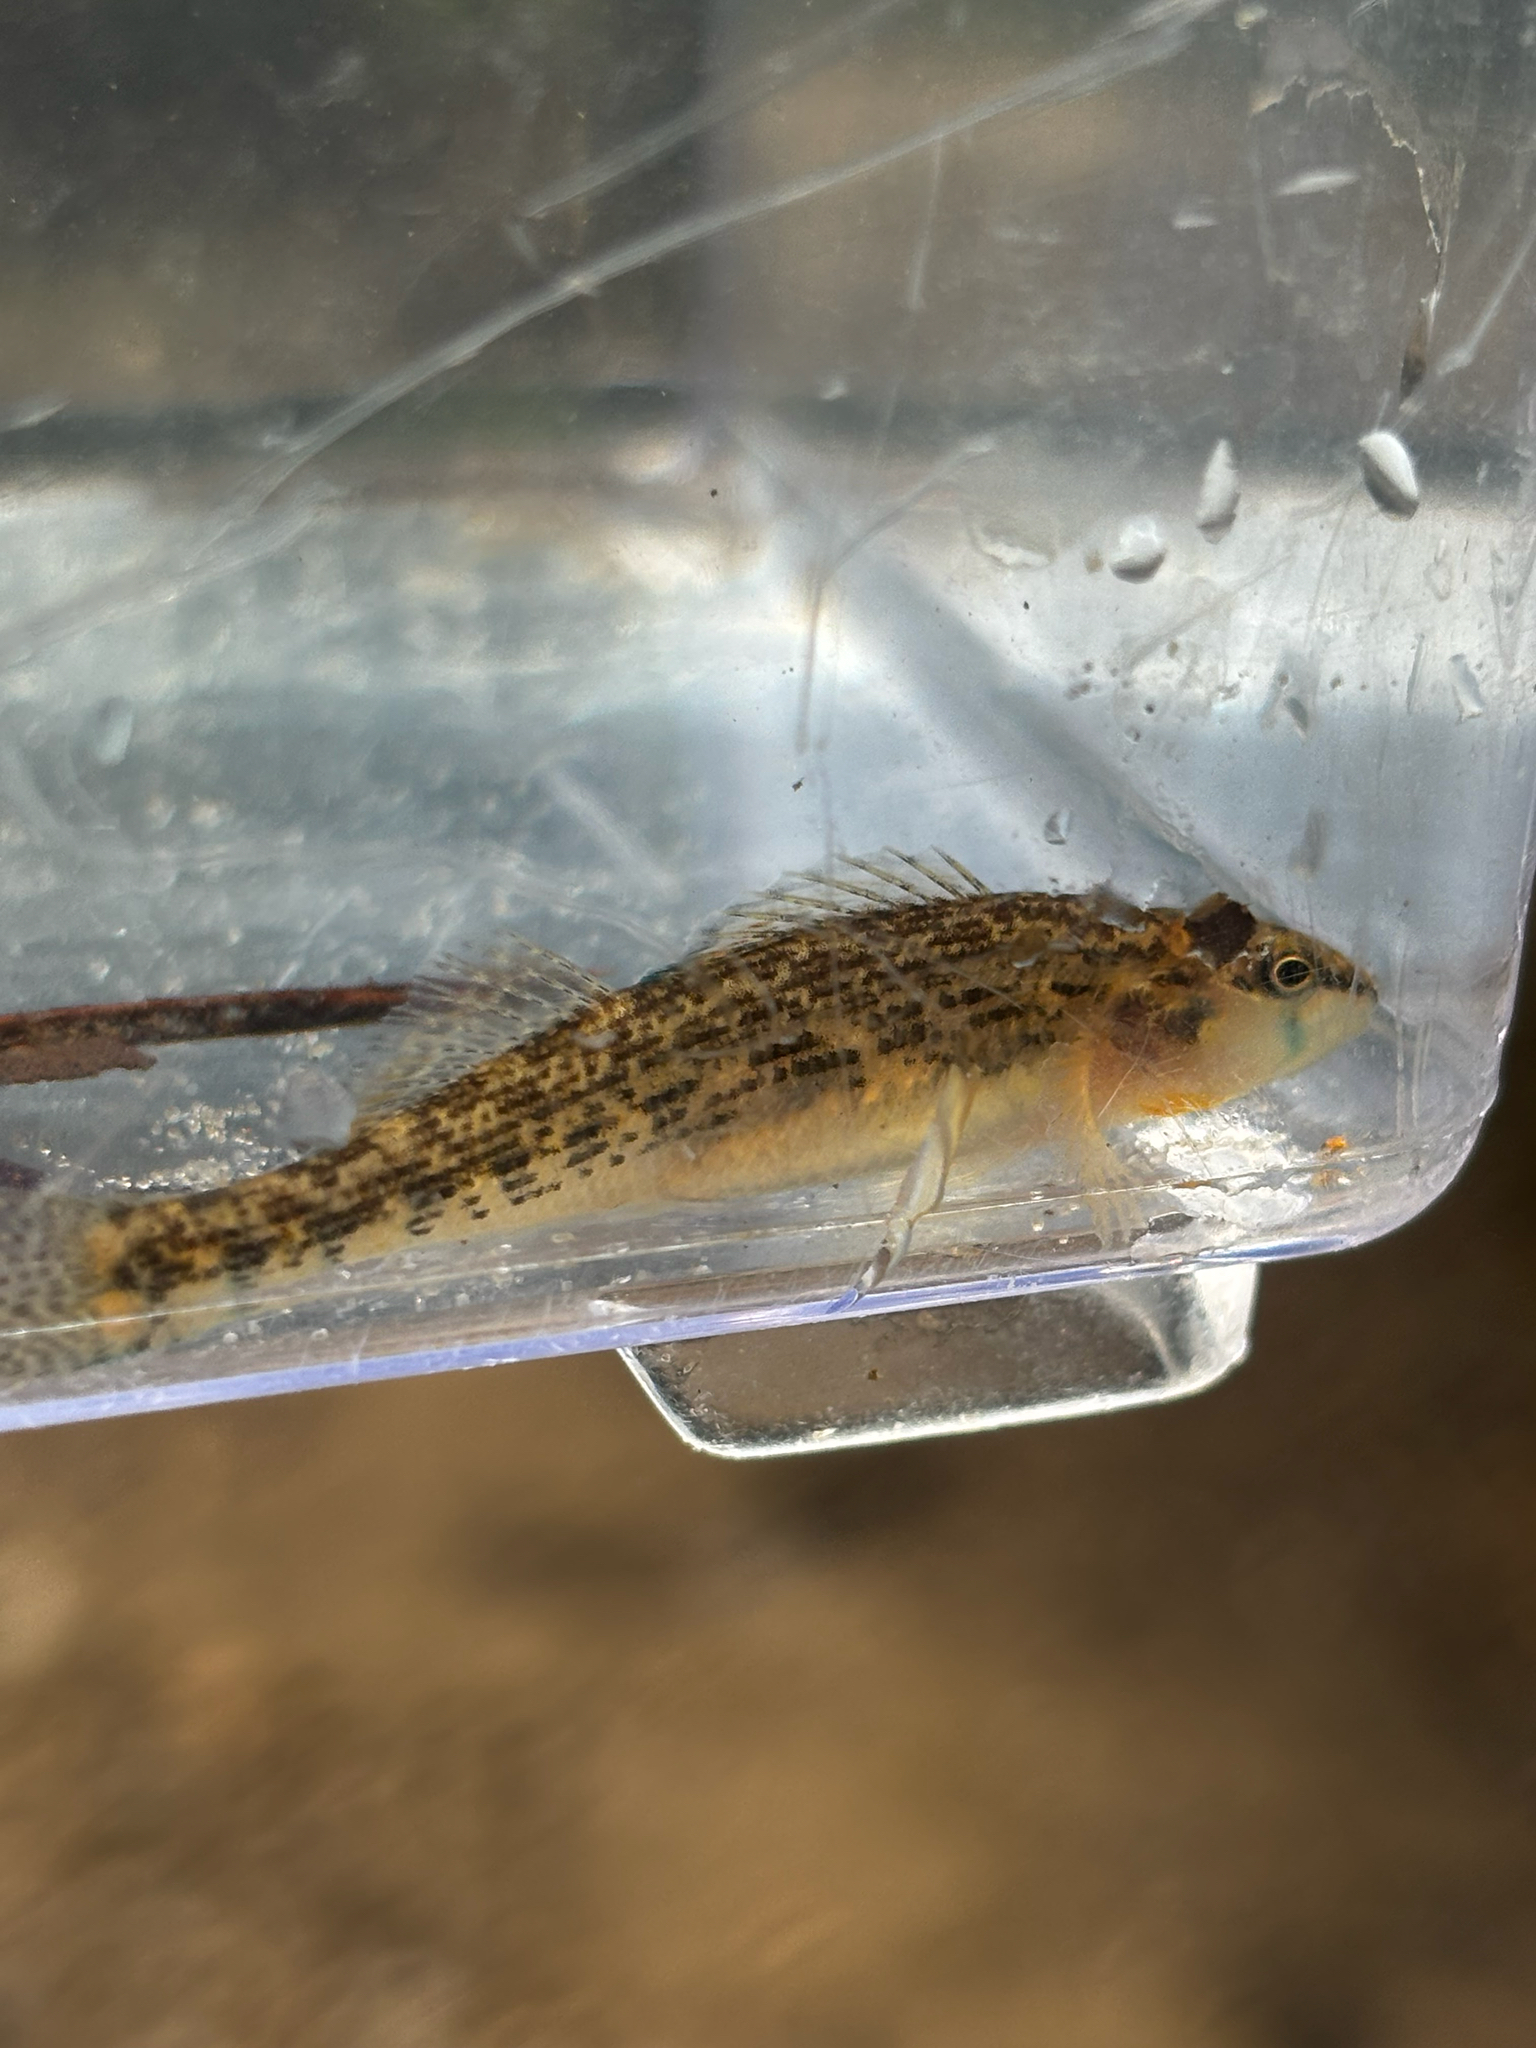
fish (species not among the labelled classes)